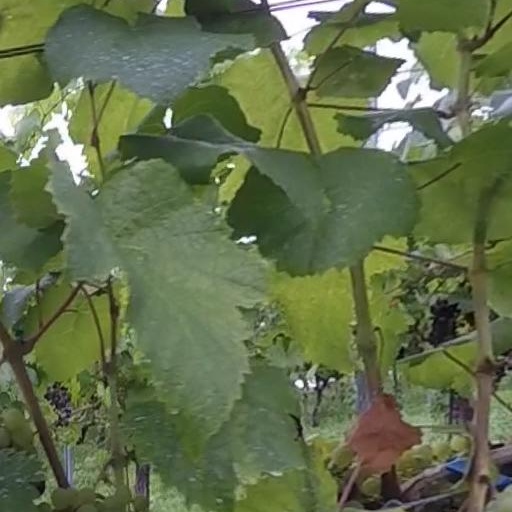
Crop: grape